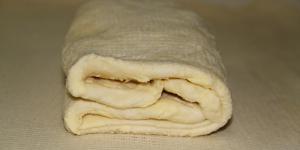
masa de hojaldre rapida